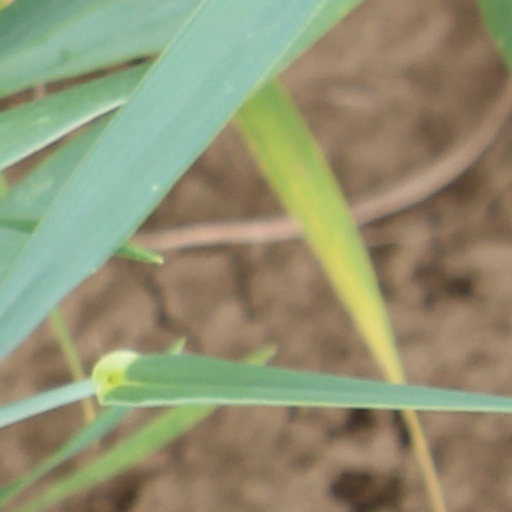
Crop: wheat